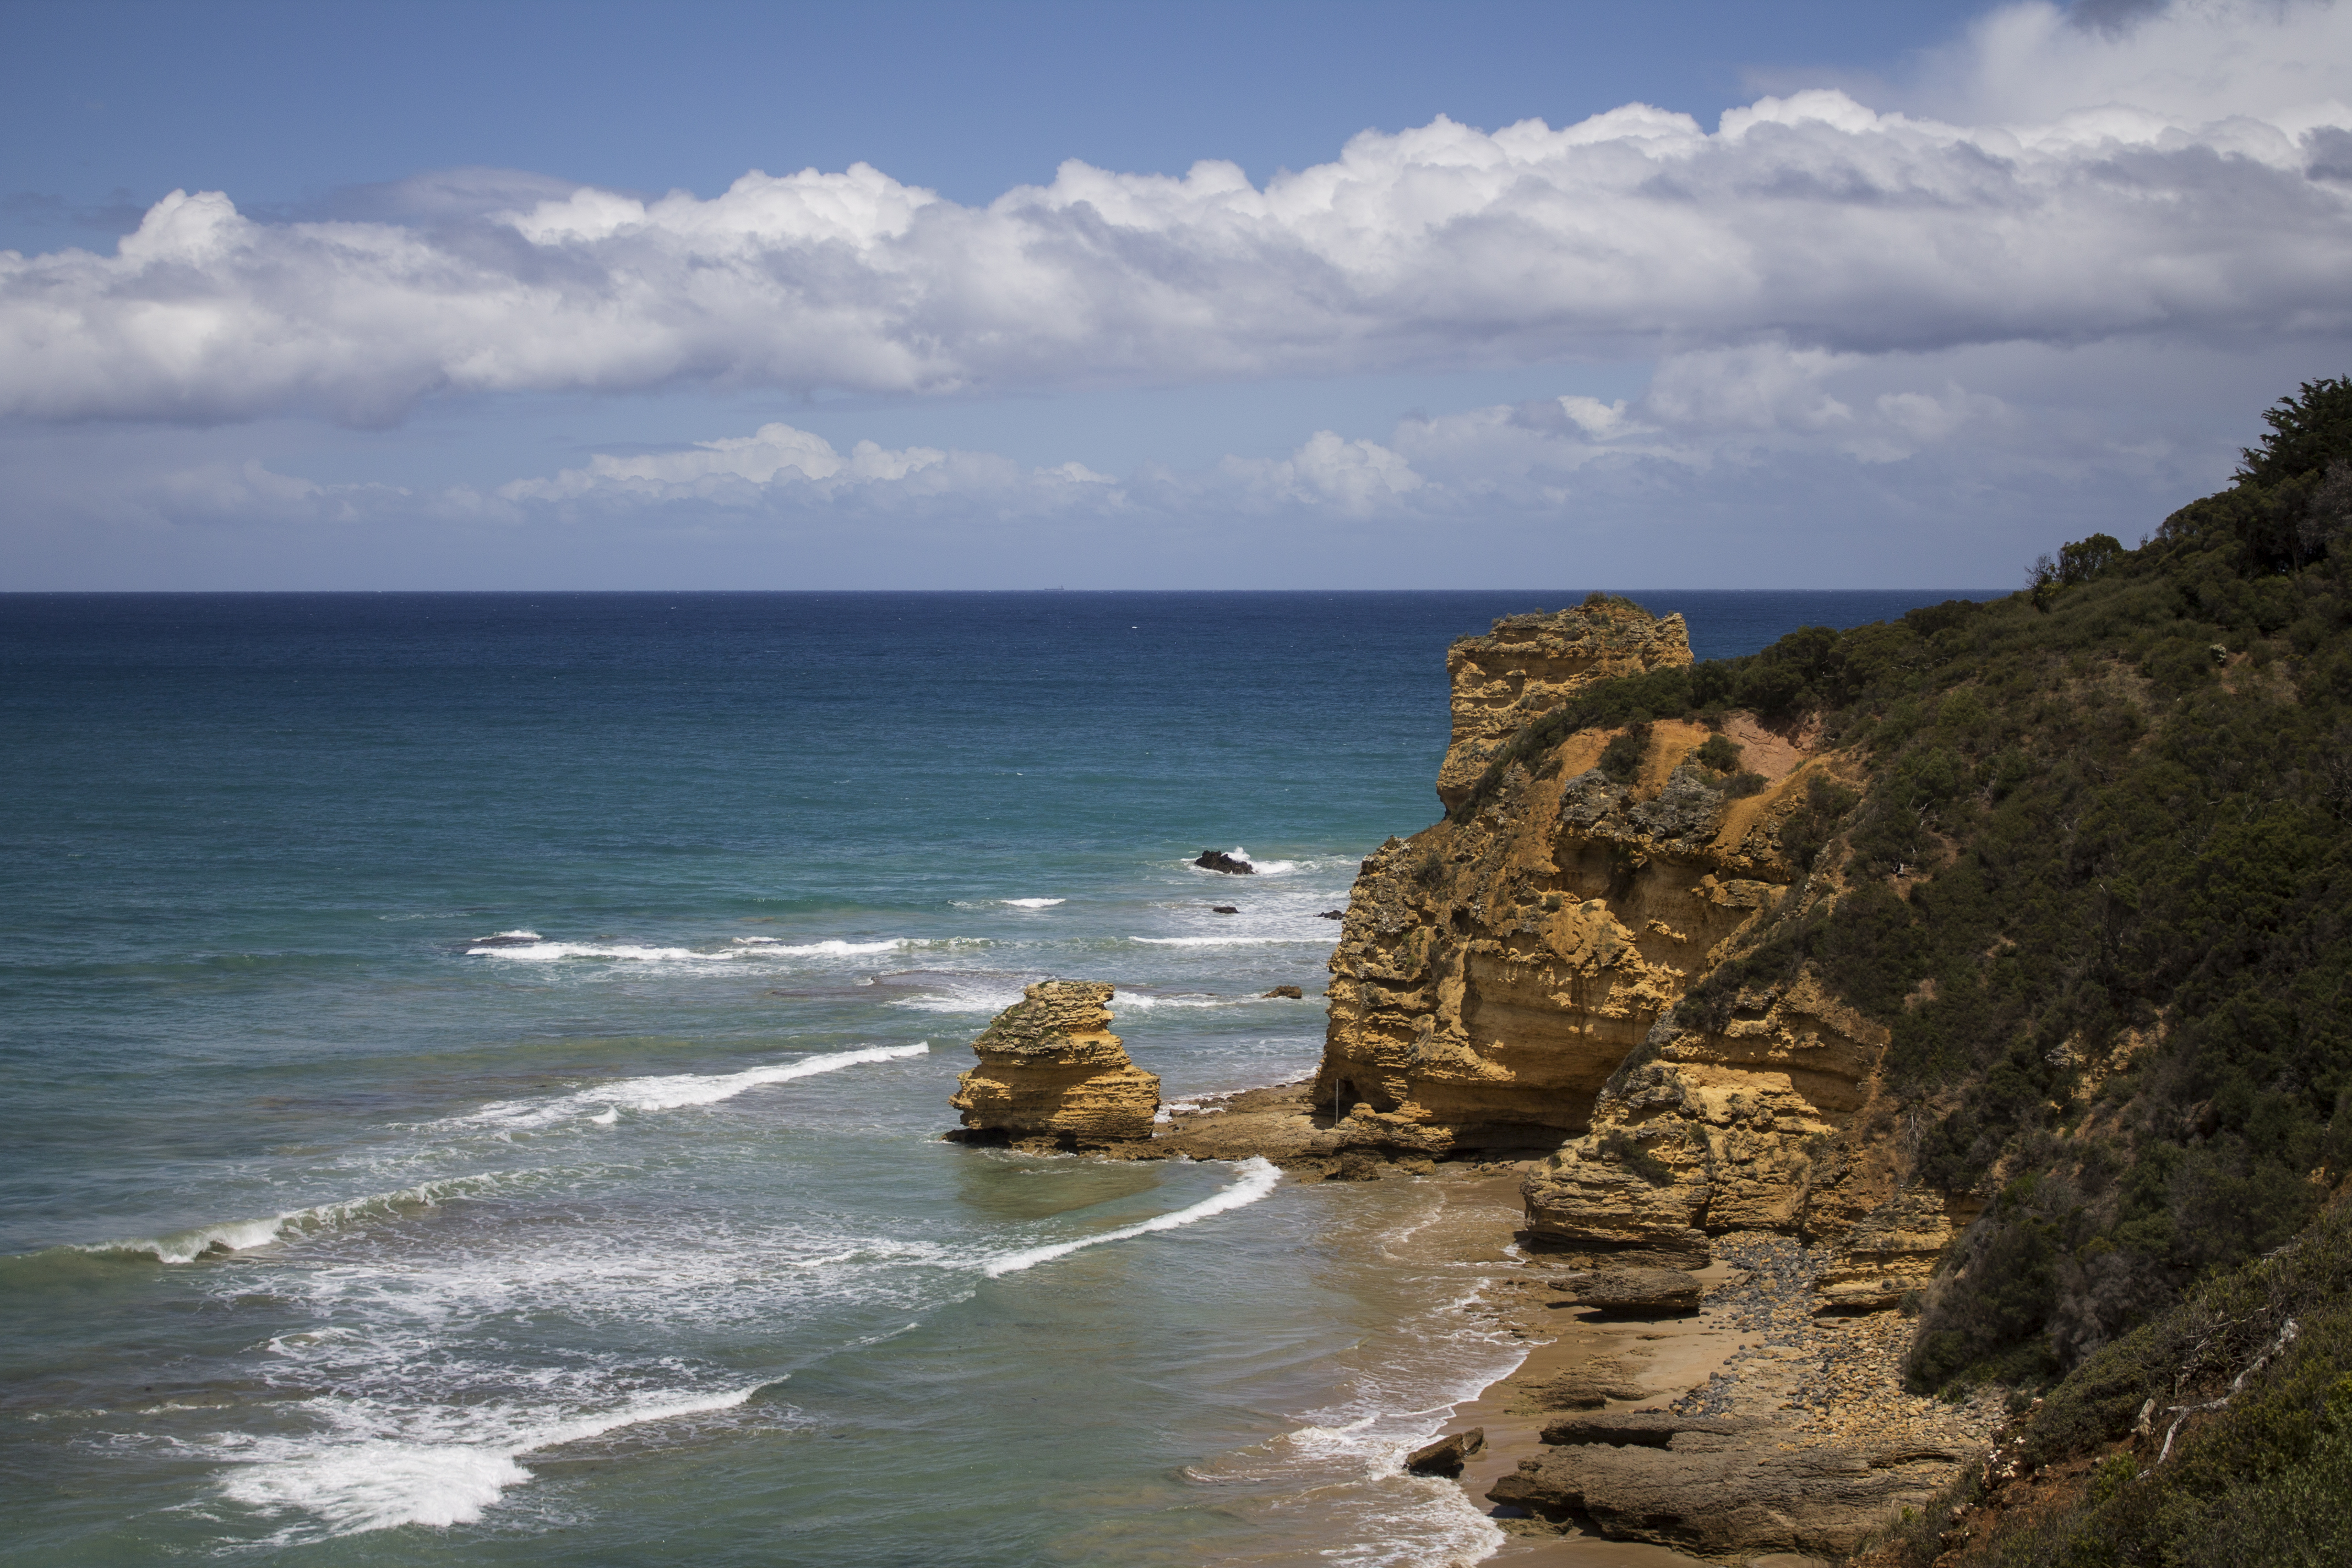
beach, coast, australia, victoria, body of water, sea, ocean, coastal and oceanic landforms, cliff, sky, headland, bight, shore, promontory, wave, klippe, rock, bay, terrain, horizon, water, cloud, wind wave, formation, vacation, cape, tropics, landscape, geology, tourism, watercourse, sound, cove, cumulus, peninsula, hill, caribbean, stack, wind